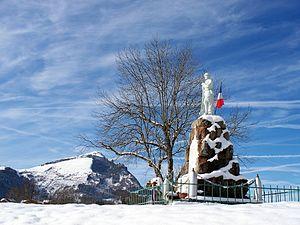
Le monument aux morts et la Pointe d'Andey
Mont-Saxonnex est une commune française située dans le département de la Haute-Savoie, en région Auvergne-Rhône-Alpes.